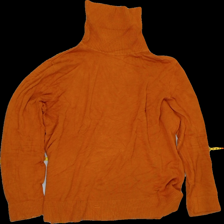
View: front
Type: Top
Category: Ladies
Brand: Free quent
Colors: Orange
Material: 100% viscose
Cut: Turtle neck
Size: XL
Season: All
Trend: No trend
Stains: Yes
Damage: 1
Price range: <50
Recommended usage: Export